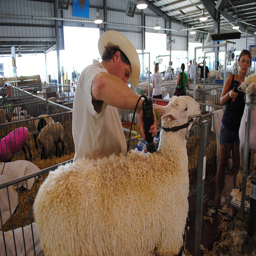
A man and woman are shaving wool from a sheep.
A man in a white cowboy hat sheering a sheep.
People grooming animals in a warehouse full of farm animals.
A man standing up cutting a sheeps wool.
A man in an animal pen is shaving a white sheep.